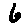
Label: 6